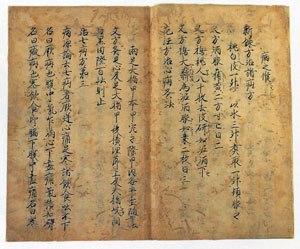
Le terme « Trésor national » est utilisé depuis 1897 pour désigner les biens les plus précieux du patrimoine culturel du Japon
L' Ishinpō est le plus ancien texte de médecine japonais qui nous soit parvenu. Il est écrit par Tamba no Yasuyori entre 984 et 994 et comporte 30 volumes. L'ouvrage est composé à partir du Bìng Yuánhóu lún en chinois, écrit par Cháo Yuánfāng au temps de la dynastie Sui. Beaucoup de textes Ishinpō ont été perdus en Chine et n'ont survécu jusqu'à nos jours que grâce à leur inclusion dans cet ouvrage classé trésor national du Japon.